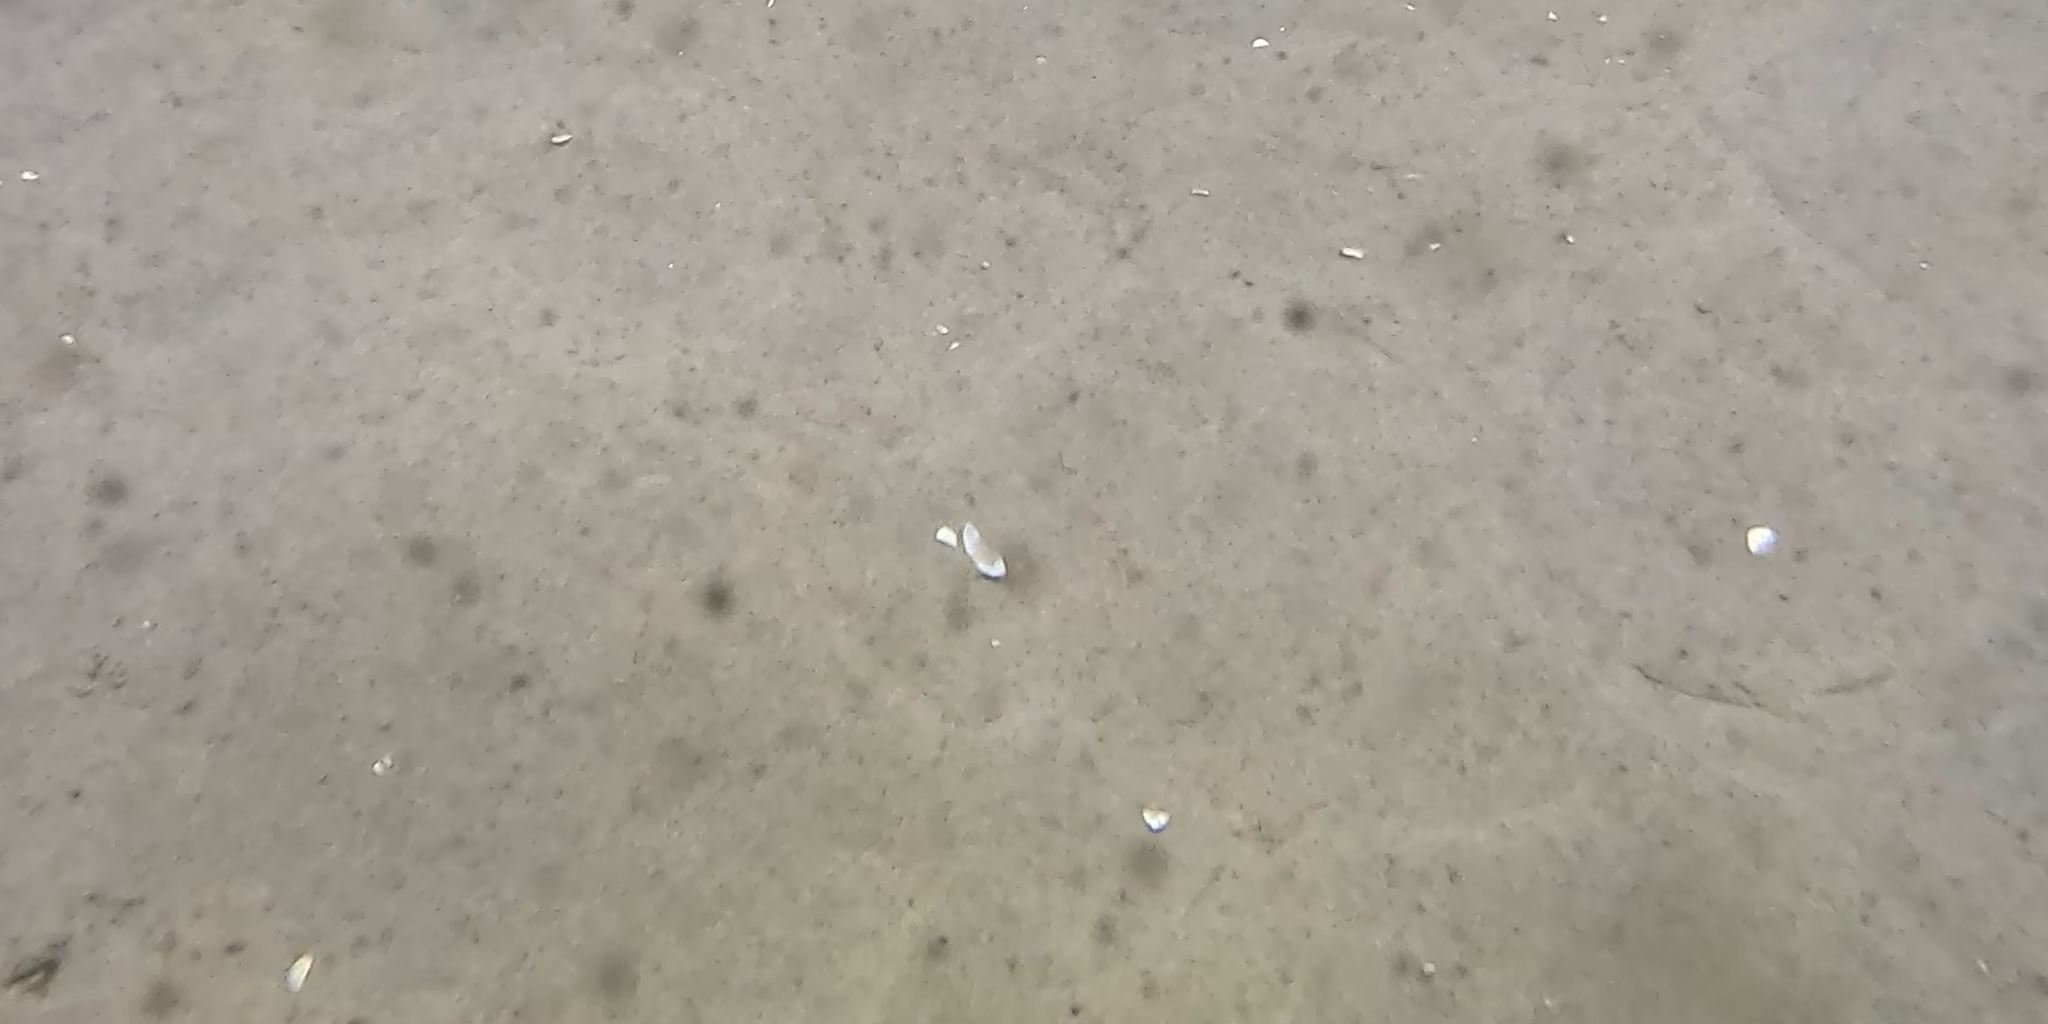
Seabed habitat: sand